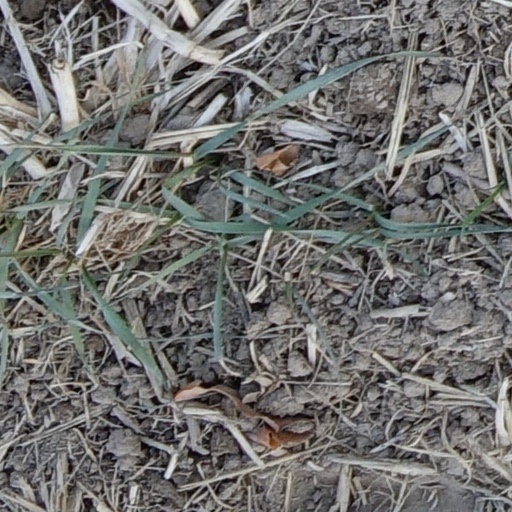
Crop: wheat